Pakeezah

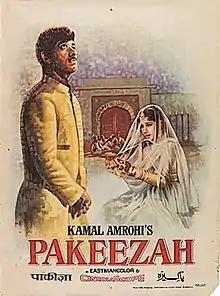
Theatrical release poster

Pakeezah is a 1972 Indian musical romantic drama written, directed, and produced by Kamal Amrohi. The film stars Meena Kumari as the eponymous lead, alongside Ashok Kumar and Raaj Kumar. It tells the story of Sahibjaan, a Lucknow-based "tawaif". While asleep on a train, Sahibjaan receives a note from a stranger praising her beauty. Later, evacuating from a broken boat, she takes shelter in a tent and finds out its owner, a forest ranger named Salim, wrote the letter. Sahibjaan and Salim plan to get married, causing conflicts with Sahibjaan's professional background.